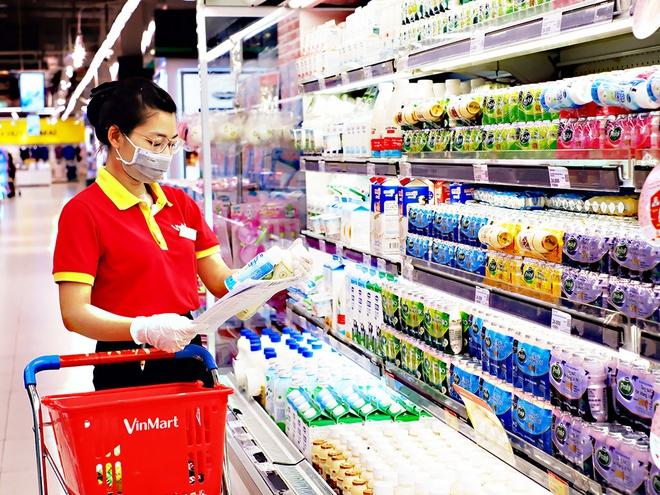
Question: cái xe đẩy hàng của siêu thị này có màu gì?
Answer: xe đẩy của siêu thị có màu đỏ